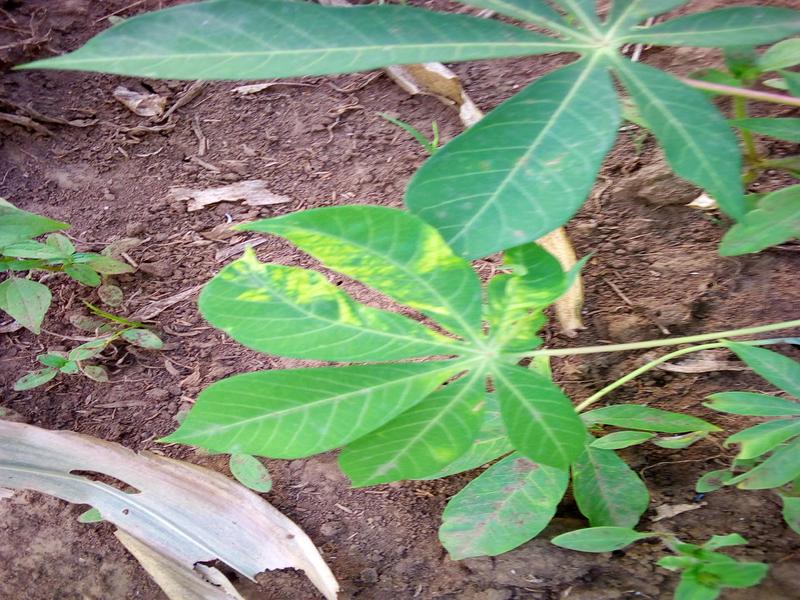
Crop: cassava
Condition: mosaic_disease